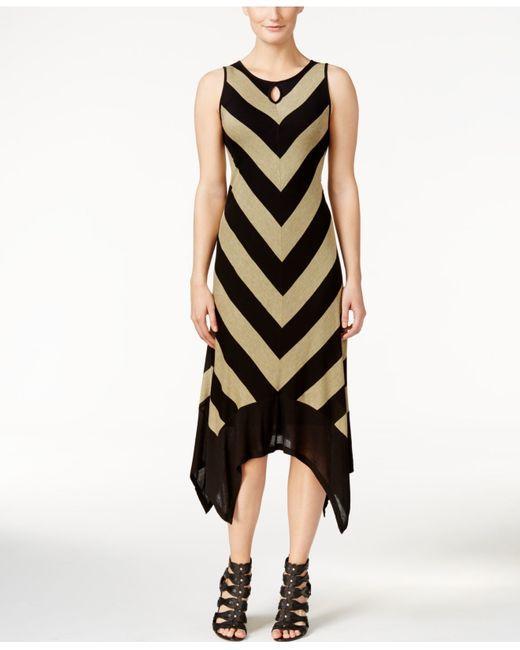
Schwarzes und goldenes Leinen-Schlüssellochausschnitt ärmelloses Kleid unterhalb des Knies hoch und niedrig